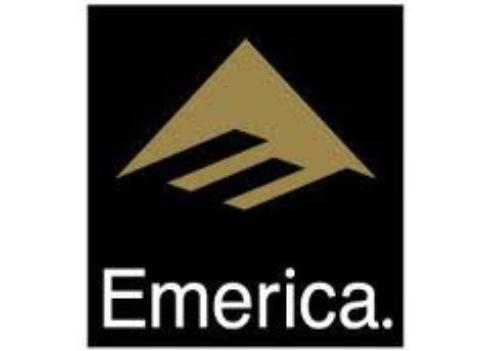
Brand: Emerica
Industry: Clothes